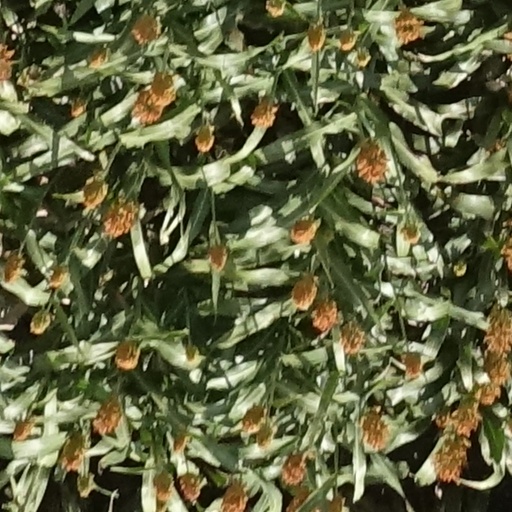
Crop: sorghum